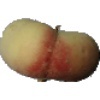
Label: peach_flat